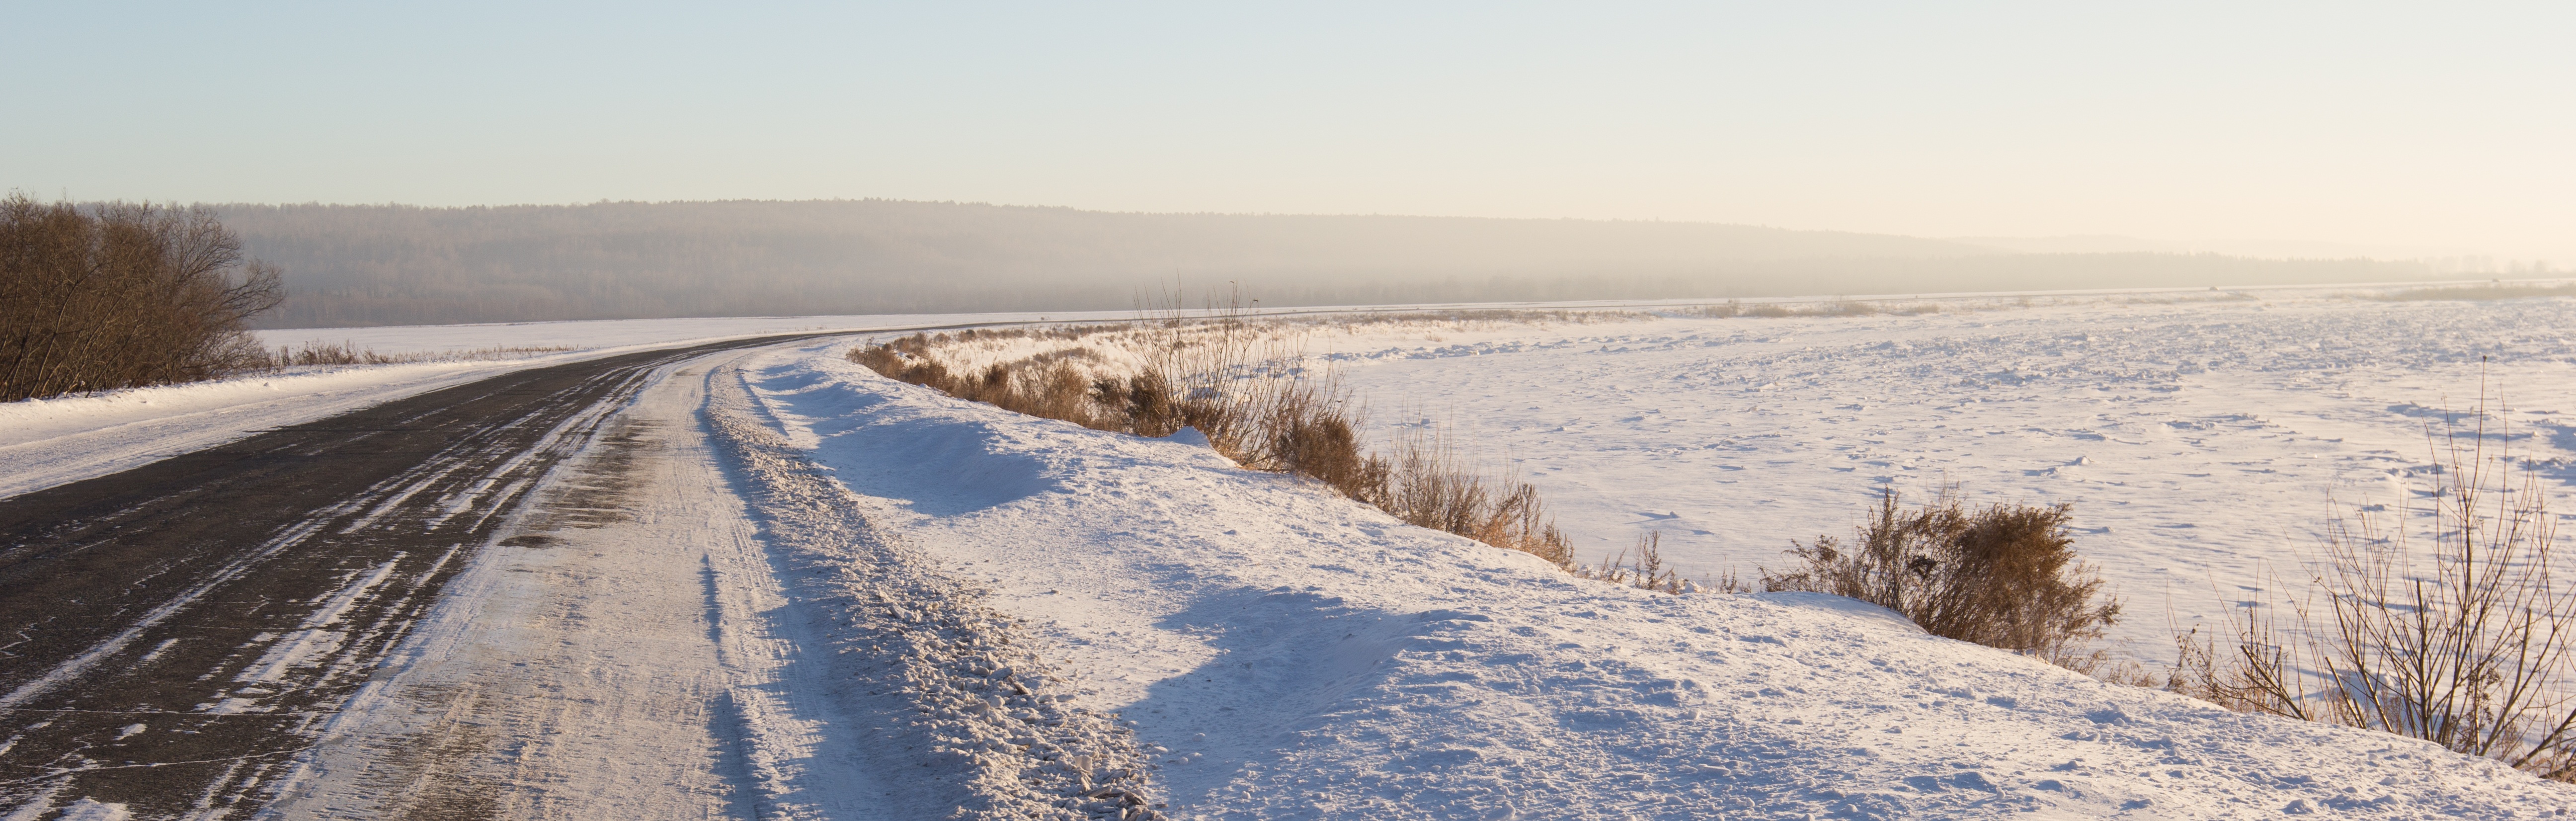
snow, winter, road, frost, weather, season, geological phenomenon